Crystal Valley Cemetery

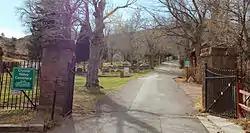

Crystal Valley Cemetery is a cemetery located on Plainview Place in Manitou Springs, Colorado. Since its establishment in 1882, it has been the principal cemetery in Manitou Springs. It is listed in the National Register of Historic Places.